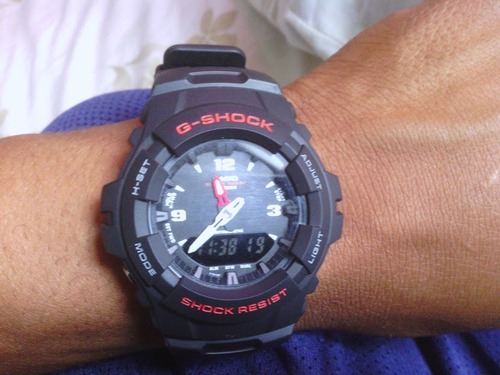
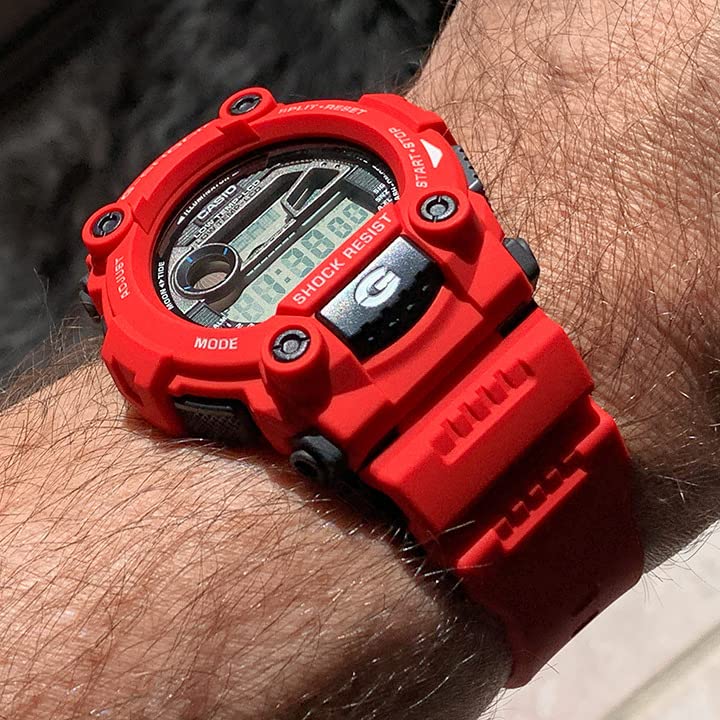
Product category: accessories_watch
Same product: no